Jarett Dillard

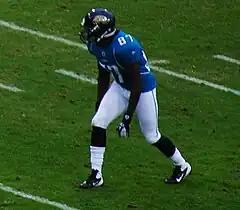
Dillard with the Jacksonville Jaguars in 2011

Jarett Juma Porter Dillard (born December 21, 1985) is an American former professional football player who was a wide receiver for the Jacksonville Jaguars of the National Football League. Dillard played college football player for the Rice Owls, earning first-team All-American honors in 2008. He was selected by Jacksonville in the fifth round of the 2009 NFL draft.